Wladimir Baýramow

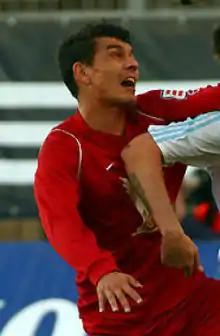
Wladimir Baýramow in action for FC Rubin Kazan

The new season started in FC Rubin Kazan. He failed to gain a foothold in the first team of Rubin, mostly played the cup matches. In the summer of 2003, he joined FC Terek on loan until the end of the 2003 season. He debuted on a match with FC Baltika Kaliningrad, coming on as a second-half substitute. Terek won 1–0. For the club Bayramov played 20 official matches, scoring 8 goals. Terek won the Russian Cup.